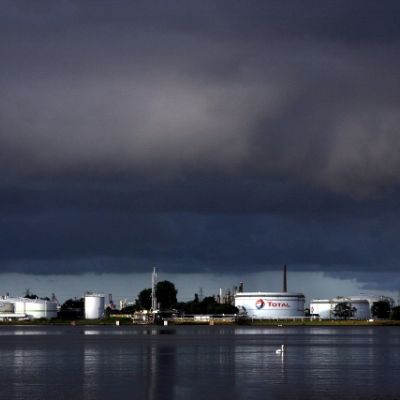
Cloud type: Nimbostratus (Ns)